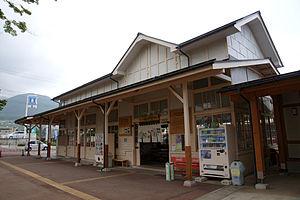
Yamanouchi est un bourg situé dans le district de Shimotakai de la préfecture de Nagano, au Japon.